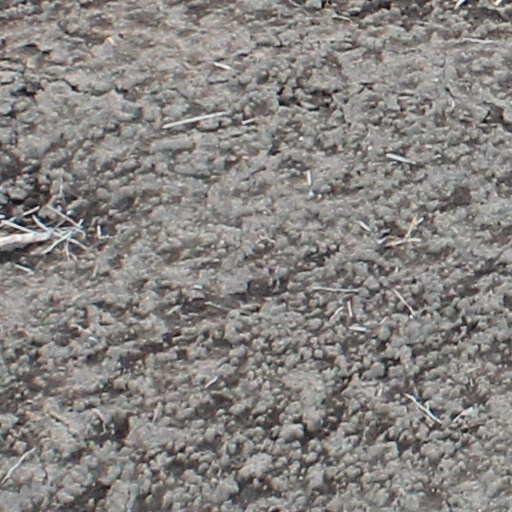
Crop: wheat